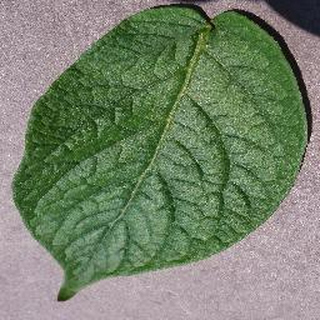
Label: healthy_potato